Pogrom

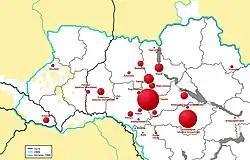
Map of pogroms in Ukraine between 1918 and 1920 per casualties

Large-scale pogroms, which began in the Russian Empire several decades earlier, intensified during the period of the Russian Civil War in the aftermath of World War I. Professor Zvi Gitelman (in "A Century of Ambivalence", originally published in 1988) estimated that only in 1918–1919 over 1,200 pogroms took place in Ukraine, thus amounting to the greatest slaughter of Jews in Eastern Europe since 1648. The Kiev pogroms of 1919, according to Gitelman, were the first of a subsequent wave of pogroms in which between 30,000 and 70,000 Jews were massacred across Ukraine; although more recent assessments put the Jewish death toll at more than 100,000.